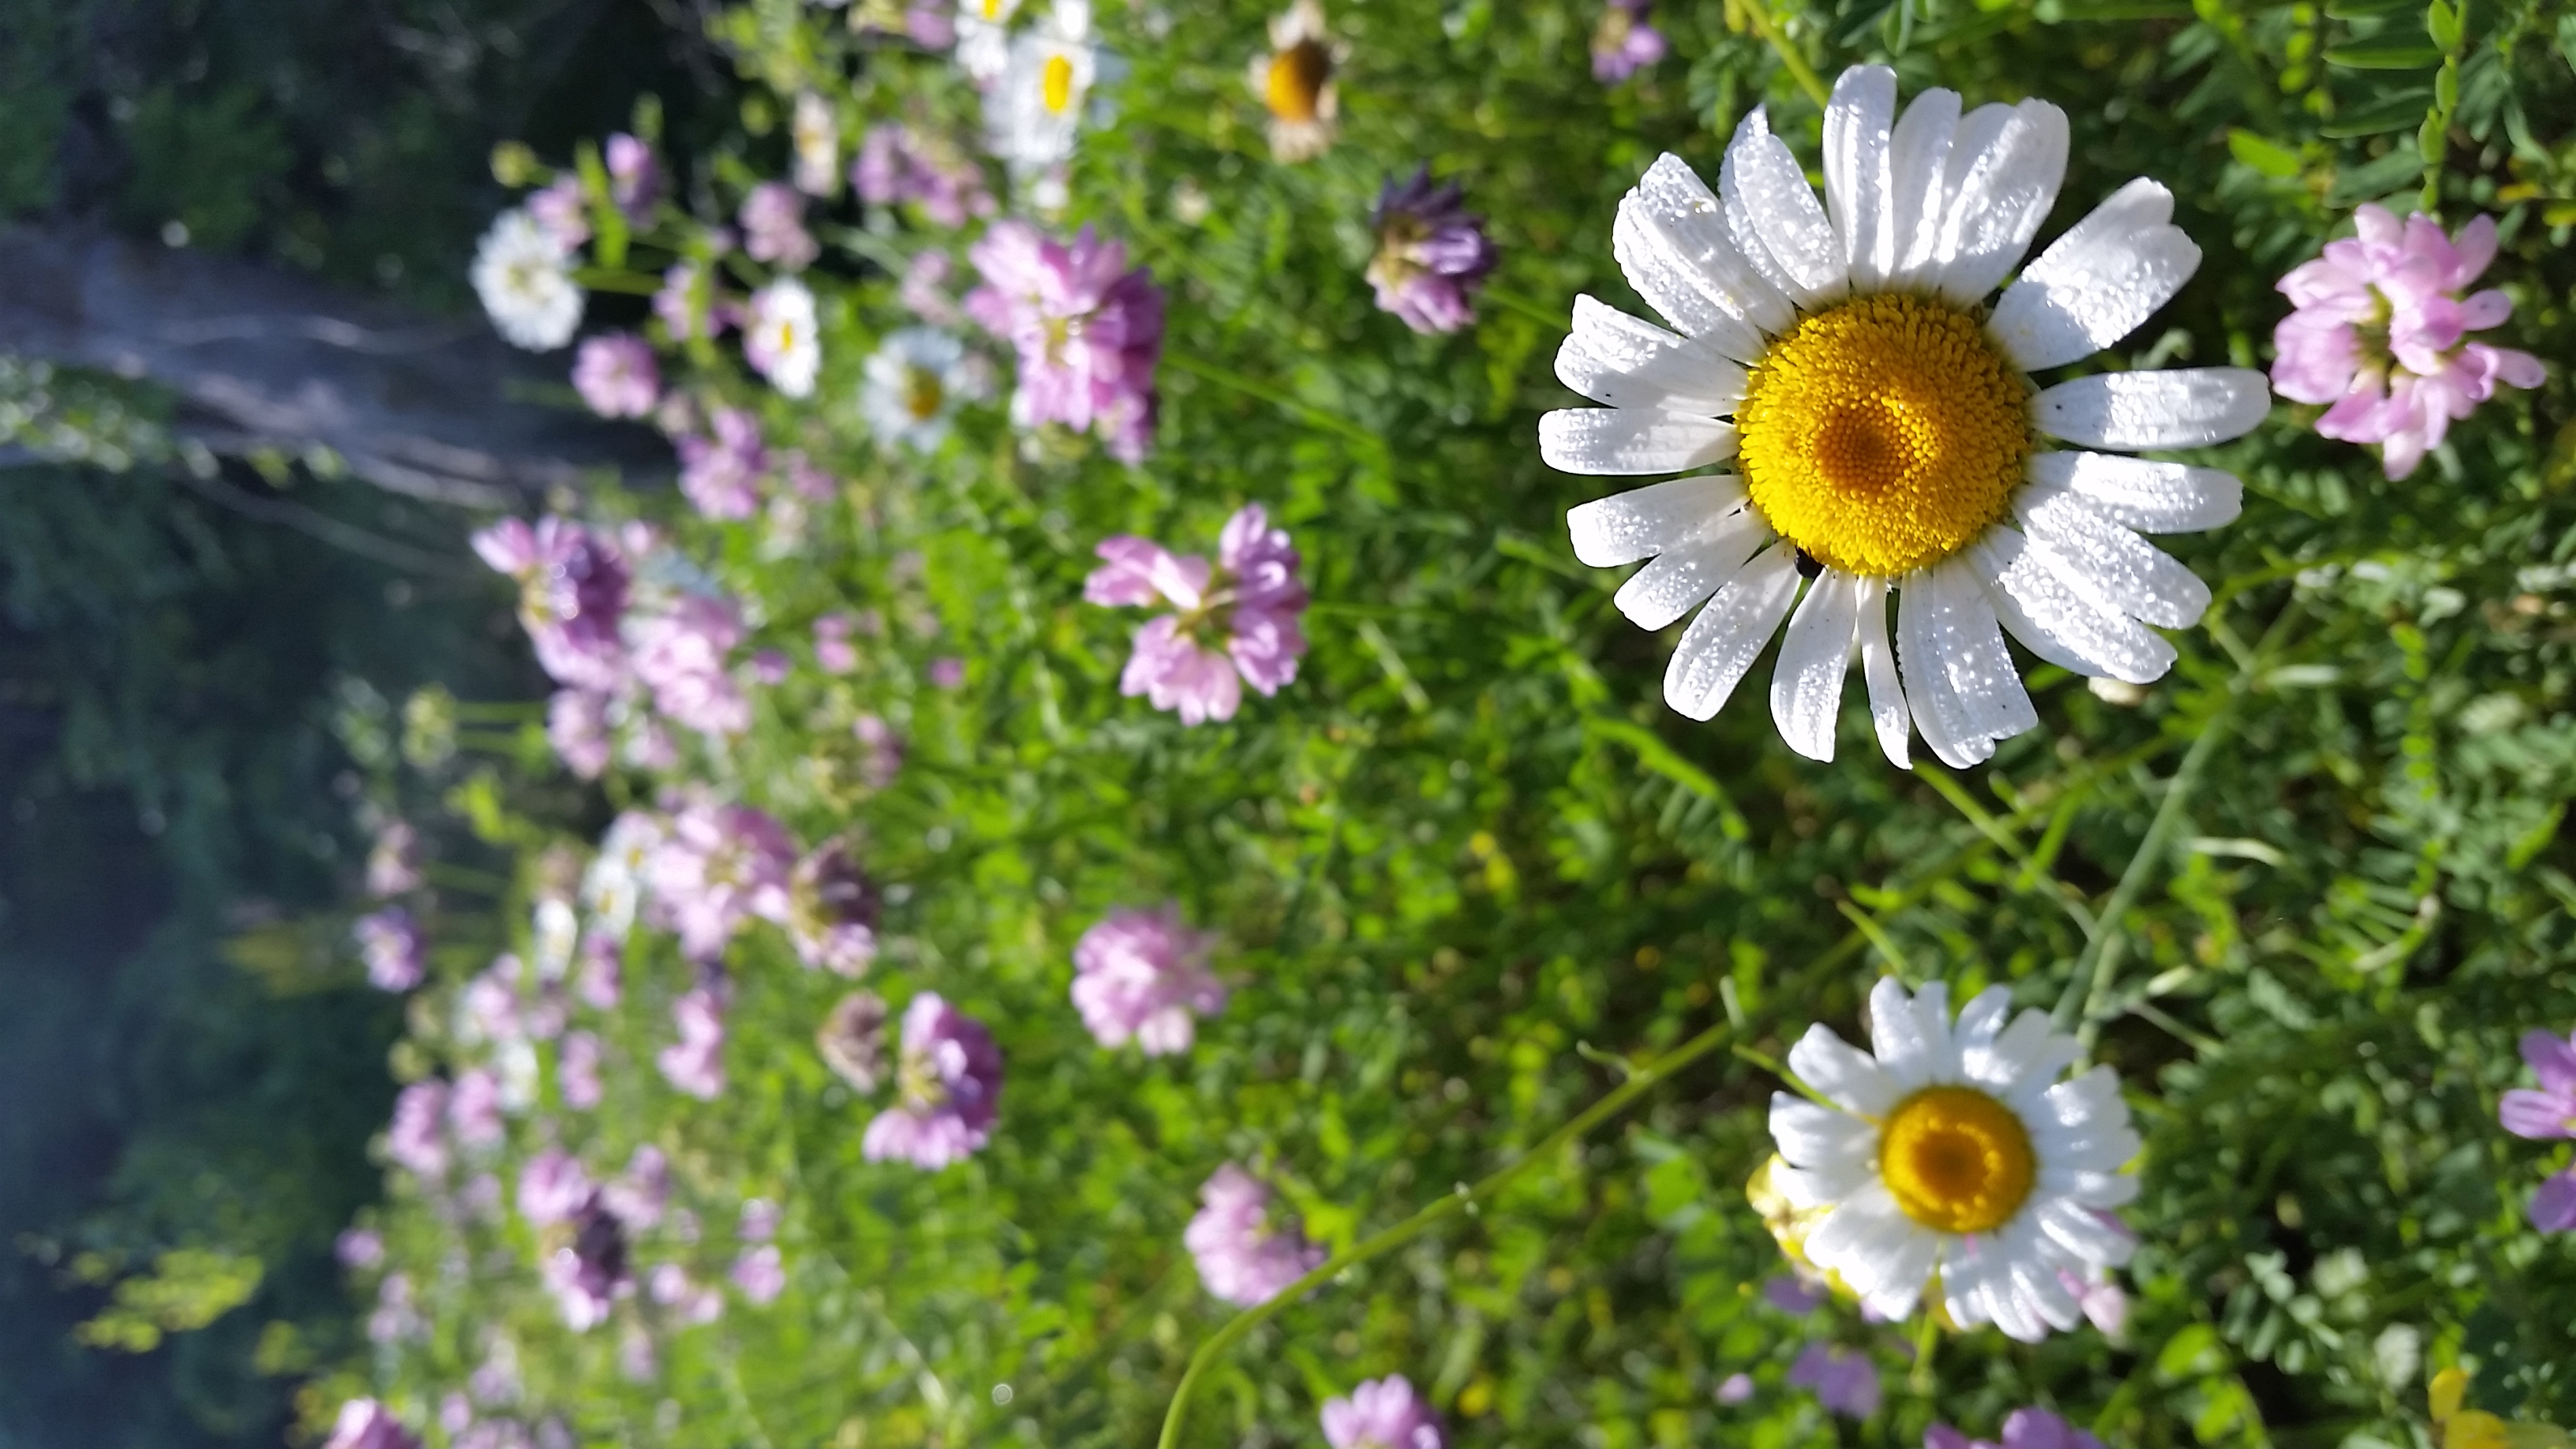
flower, flowering plant, daisy, plant, petal, marguerite daisy, chamomile, wildflower, spring, spanish daisy, chamaemelum nobile, daisy family, grass, oxeye daisy, aster, annual plant, meadow, mayweed, camomile, tanacetum parthenium, asterales, herbaceous plant, garden cosmos, pollen, herb, perennial plant